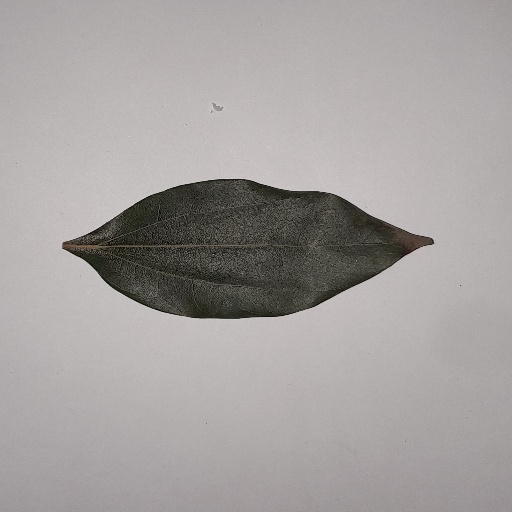
Species: Camphor
Leaf condition: Bacterial Spot